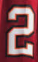
Number: 2